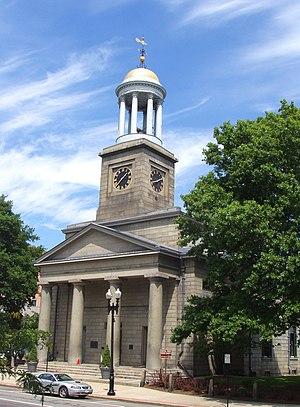
Quincy est une ville américaine située dans l'État du Massachusetts, se prolongeant au nord par Boston. Elle représente une partie importante du Grand Boston, permettant l'accès au métro de Boston. Lors du recensement des États-Unis de 2010, la population est de 92 271 personnes.